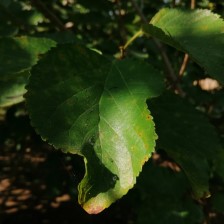
Variety: WhiteKing